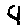
Label: 4